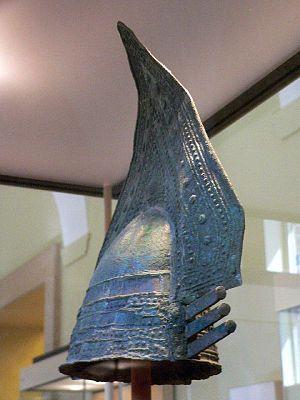
Casque d'un guerrier falisque, Narce , 8è siècle av. J.-C
Les Falisques, Falisci en latin et Φαλίσκοι en grec ancien, sont un peuple de l'Italie antique, dans le Sud-Est de l'Étrurie, dont la capitale fut Falerii, aujourd'hui Civita Castellana.
Narce était une cité, une colonie falisque du Latium située à 5 km au sud de Faléries, l'actuelle Civita Castellana.